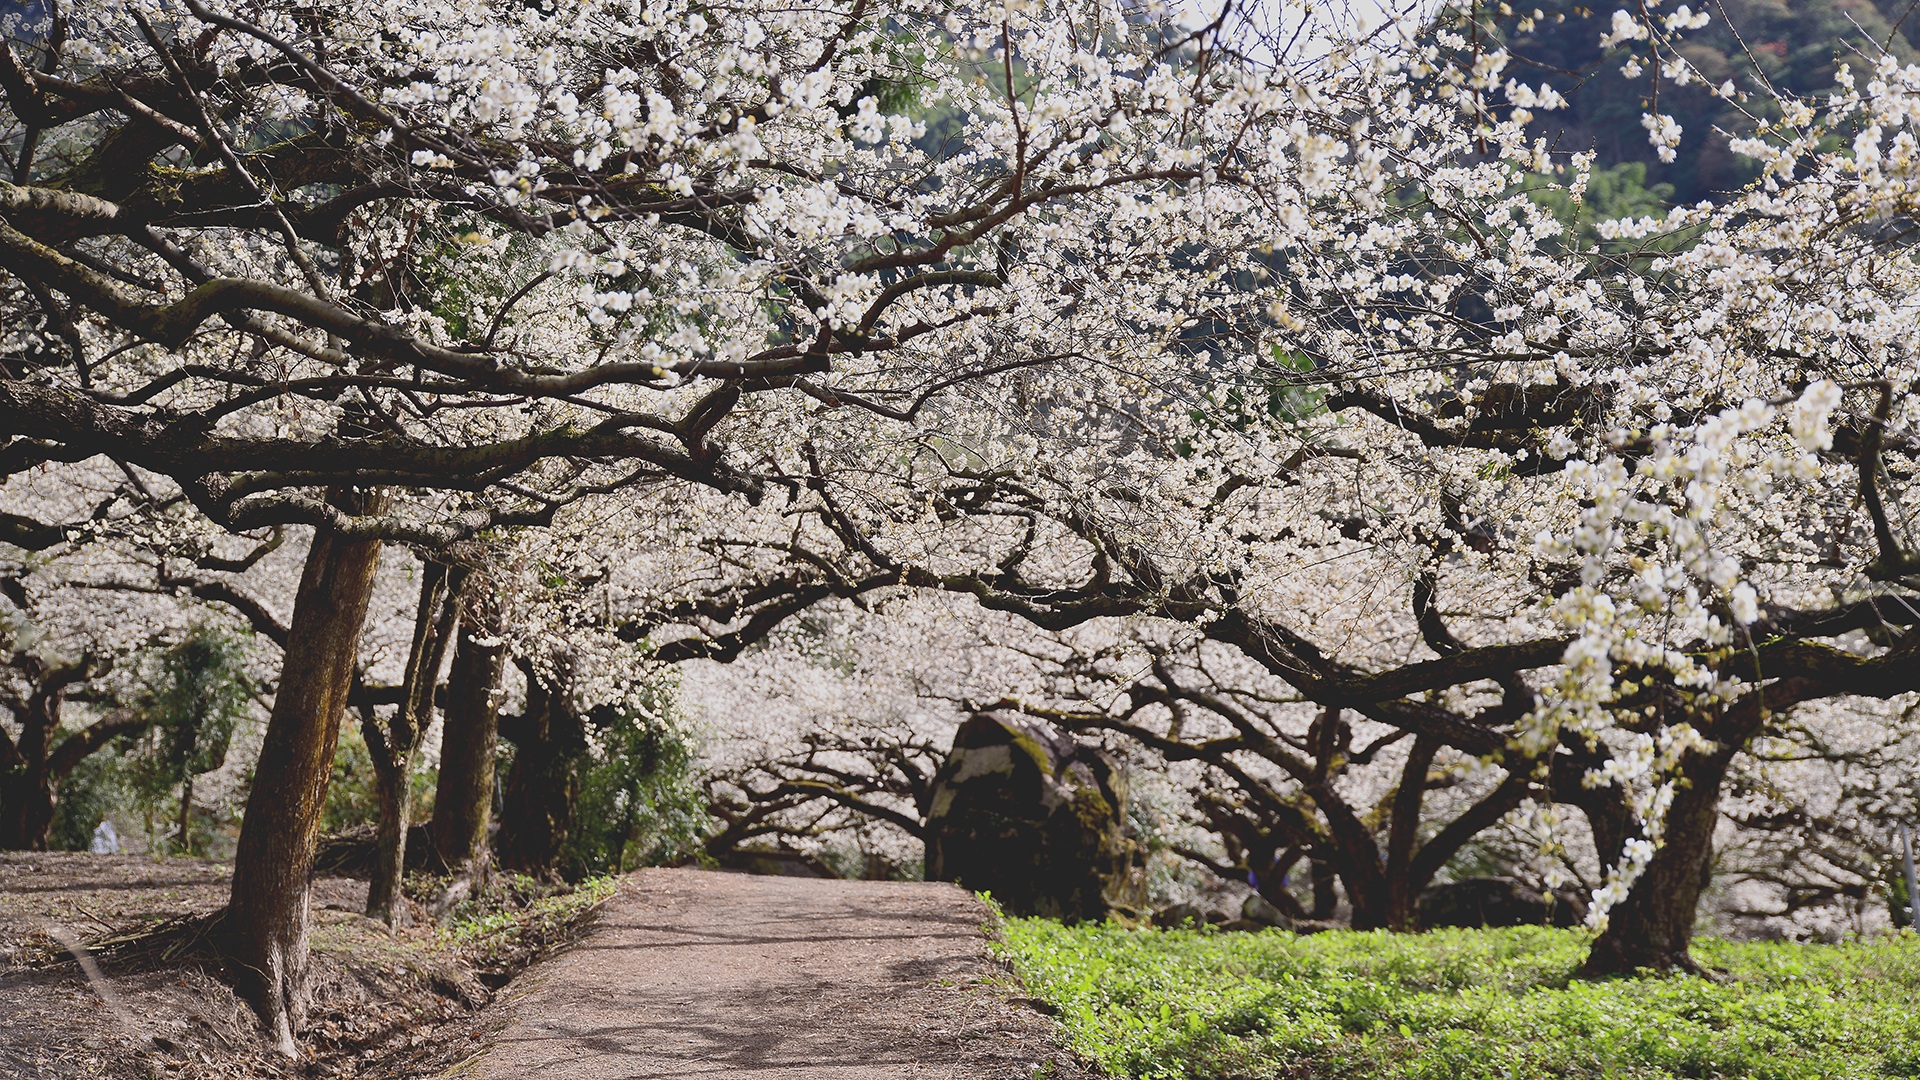
tree, branch, blossom, plant, flower, alley, spring, produce, botany, garden, flora, cherry blossom, plum blossom, such path